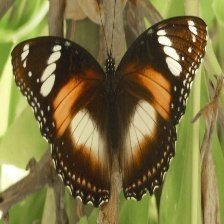
Species: GREAT EGGFLY